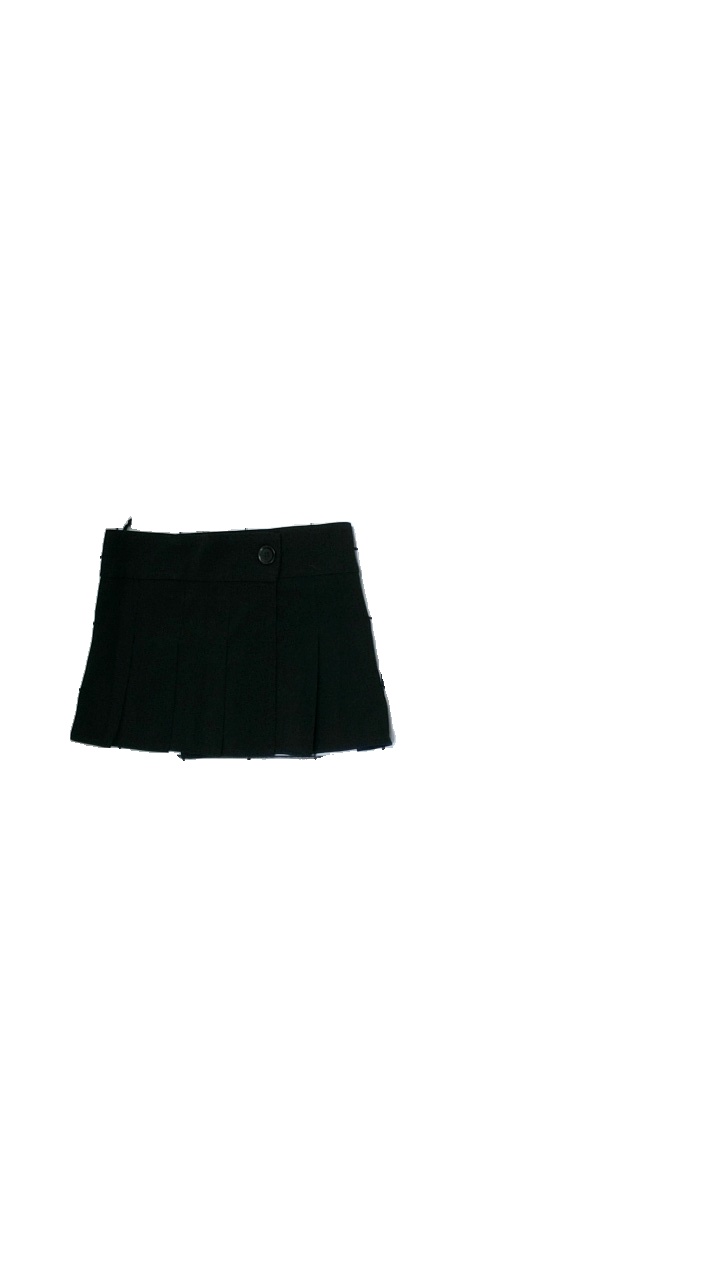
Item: Skirt (Ladies)
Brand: Framework
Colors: Black
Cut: Cropped
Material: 53%polyester 47%cotton
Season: Summer
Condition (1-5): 4
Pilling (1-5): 5
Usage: Export
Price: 50-100